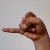
The image shows a hand gesture representing the letter 'J' in Indian Sign Language.